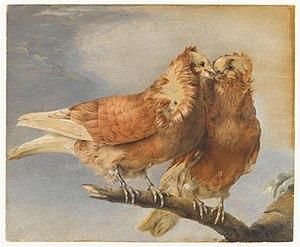
Marie-Thérèse Reboul, dite Madame Vien est une artiste peintre française.